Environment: real
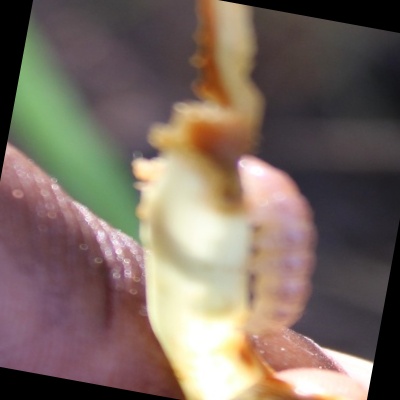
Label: fall_armyworm